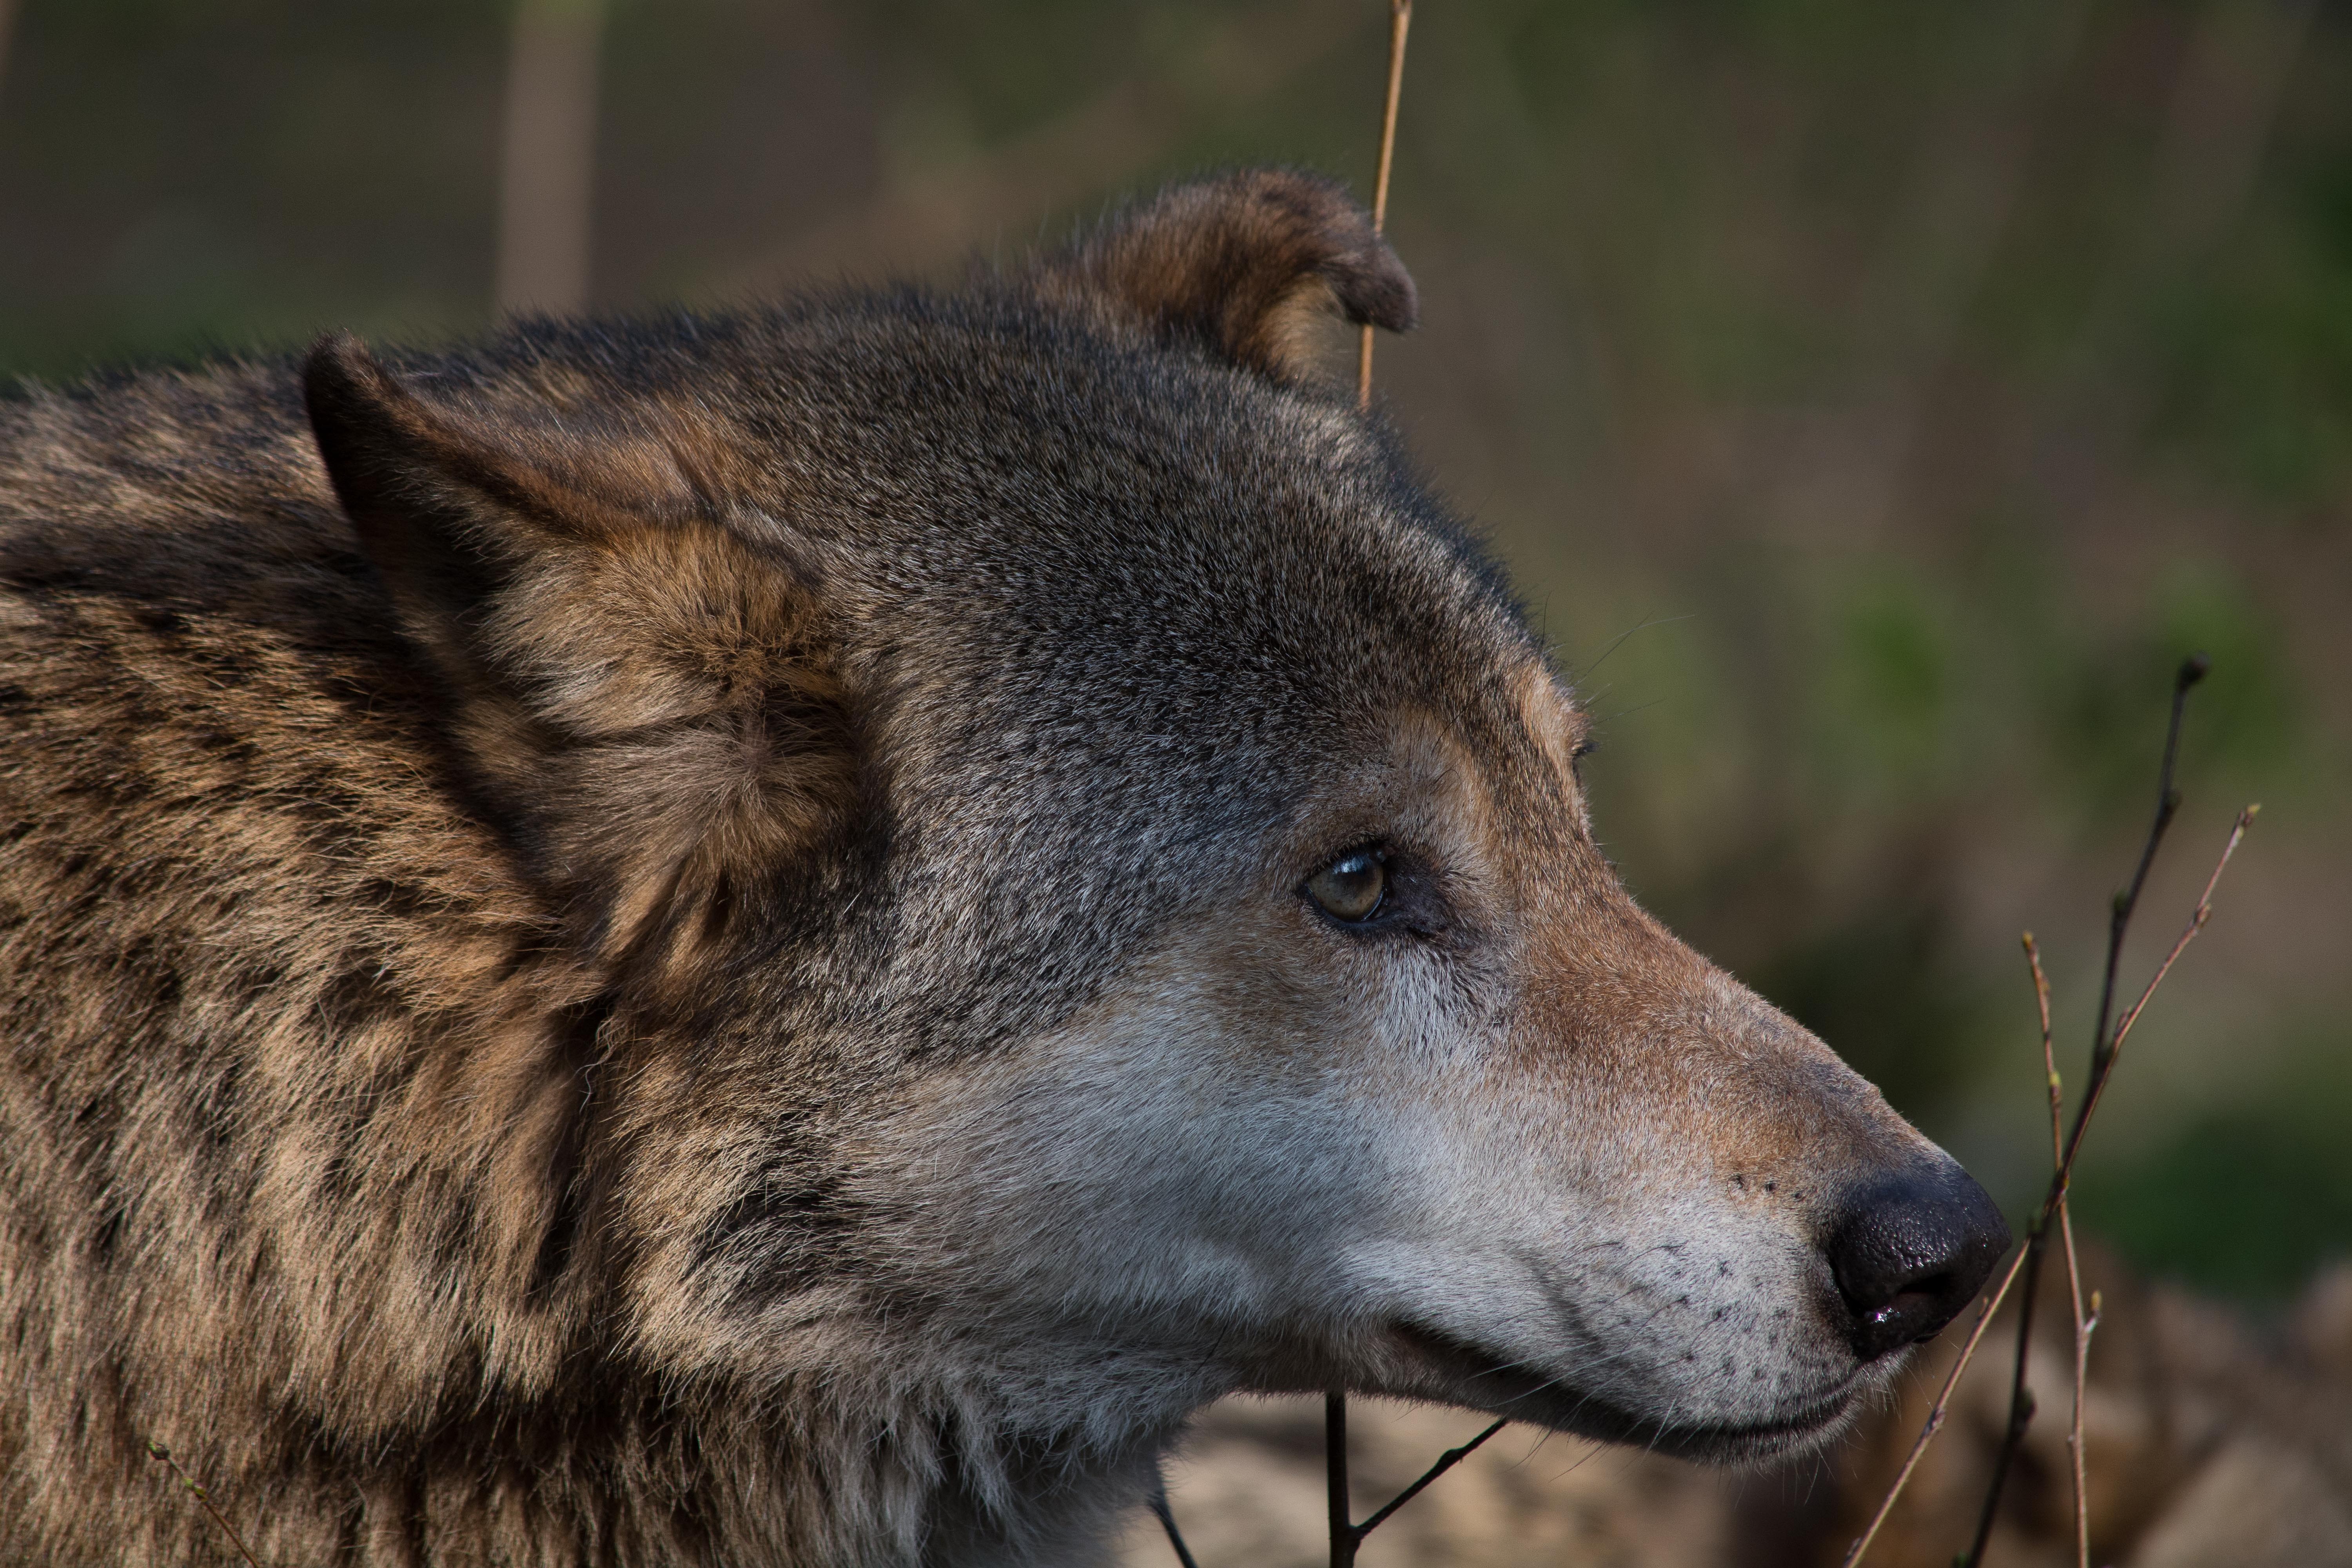
nature, forest, animal, canine, wildlife, wild, zoo, mammal, wolf, predator, fauna, wild animal, enclosure, furry, vertebrate, hunter, animal world, wildlife photography, carnivores, canis lupus, jackal, dog like mammal, red wolf, saarloos wolfdog, wolfdog, dhole